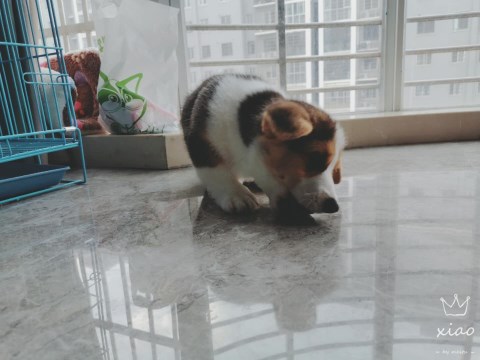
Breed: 2909-n000116-Cardigan